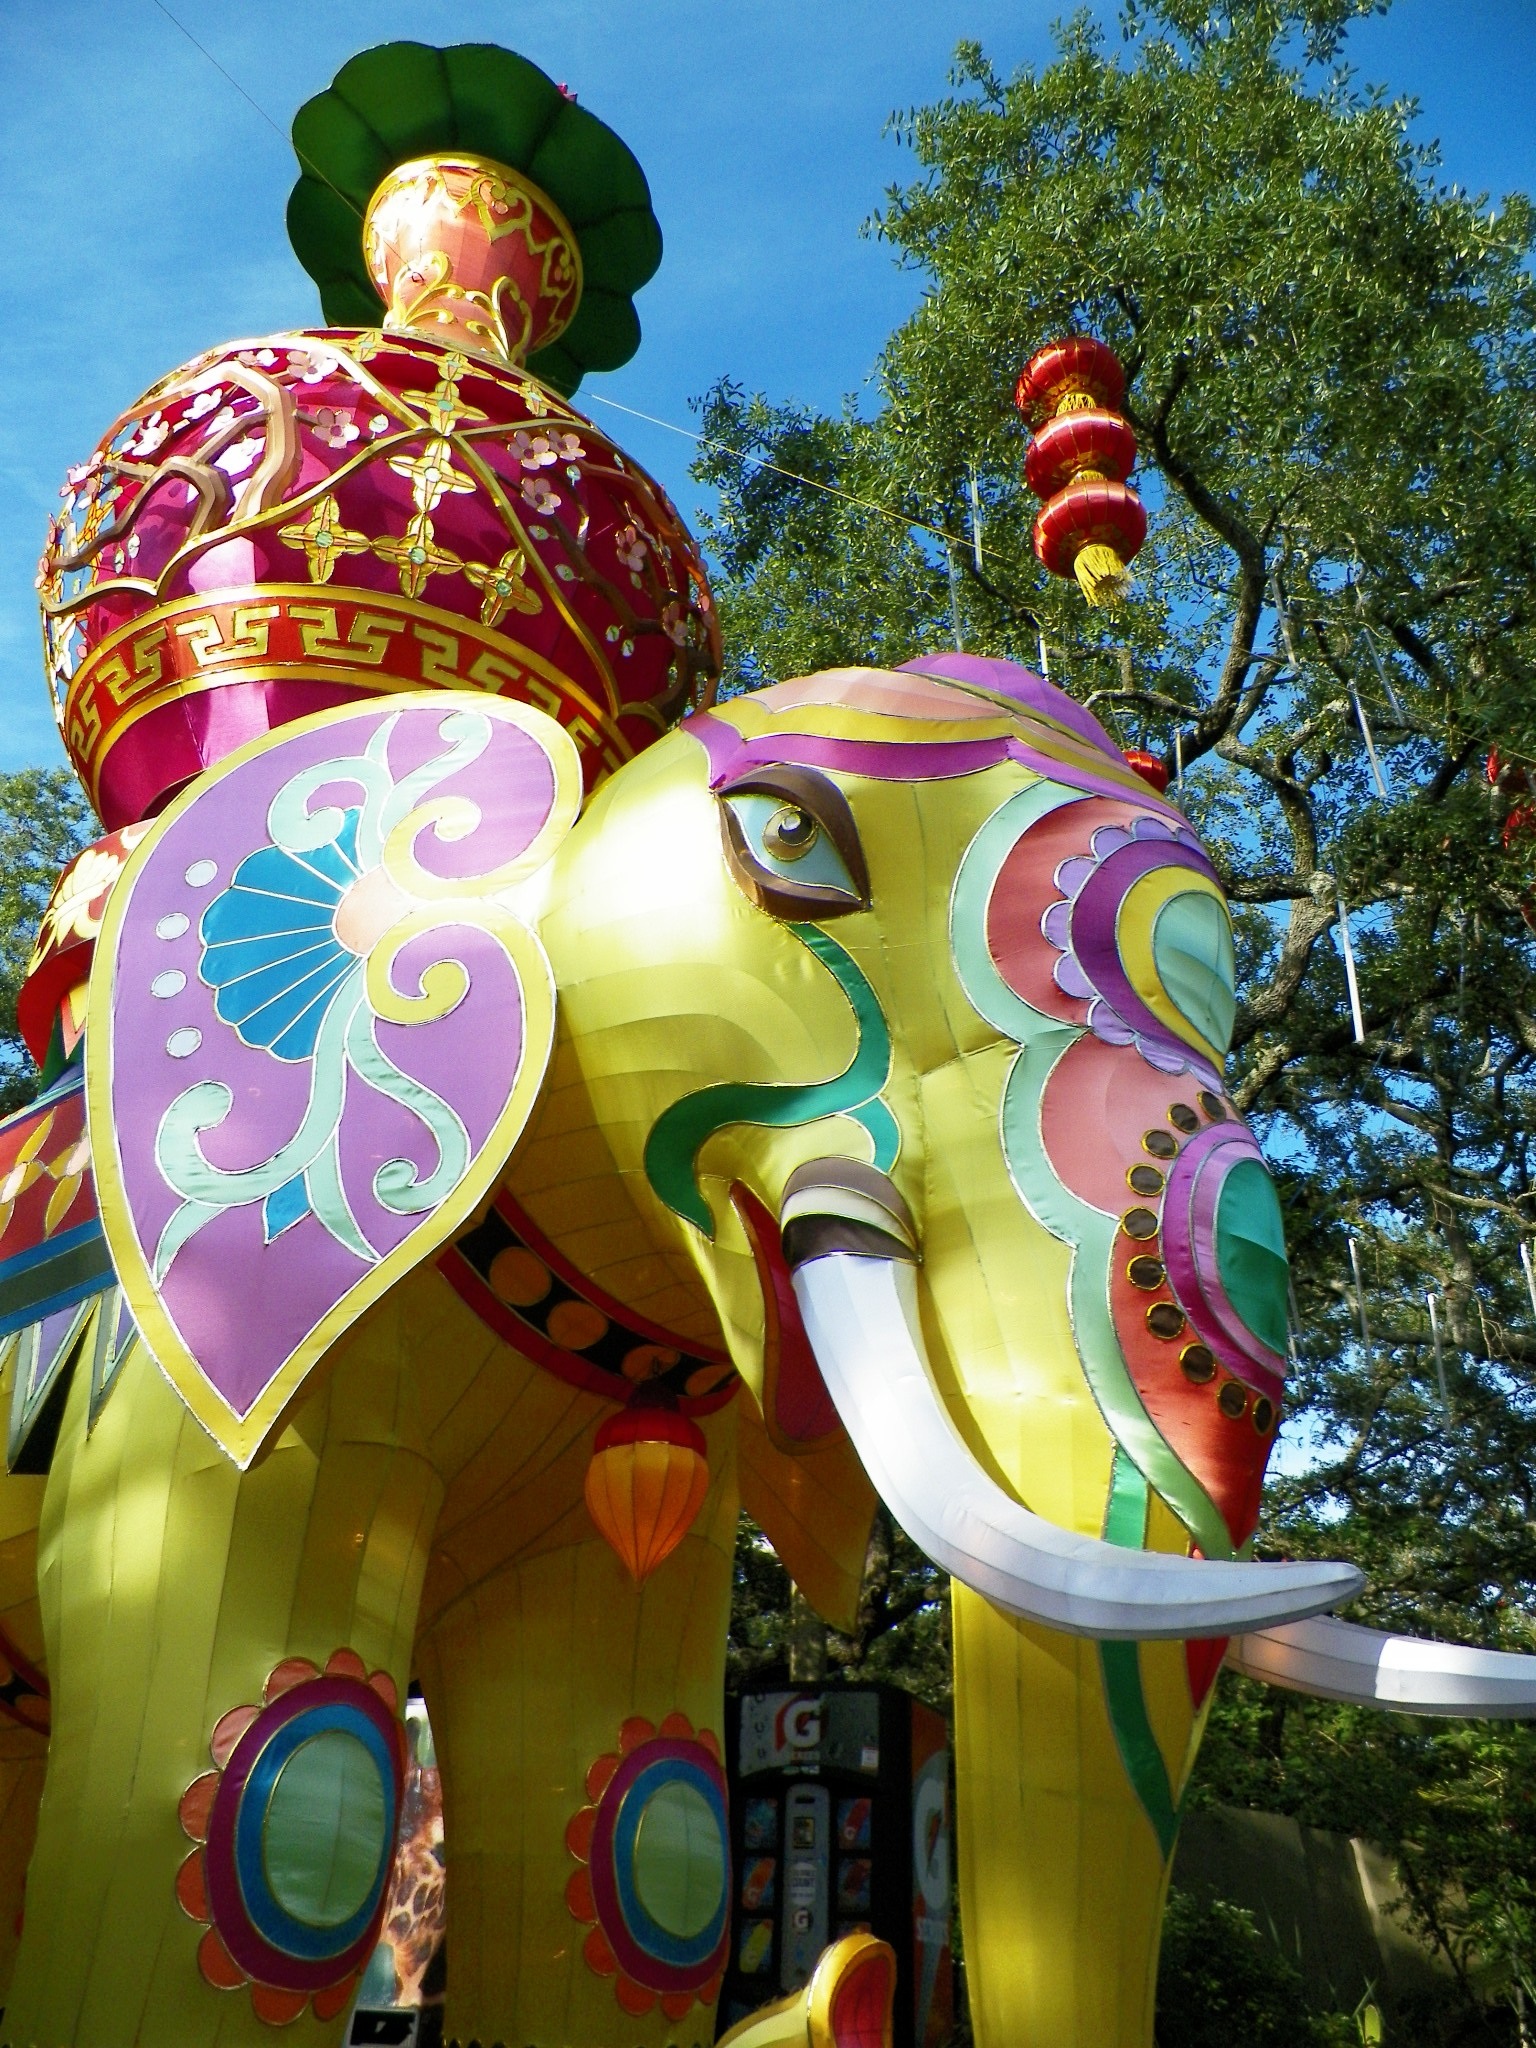
celebration, asian, decoration, chinese, carnival, amusement park, color, park, colorful, decor, art, festival, head, culture, china, god, elephants, ganesh, chinese lantern festival, amusement ride